Stranger Things

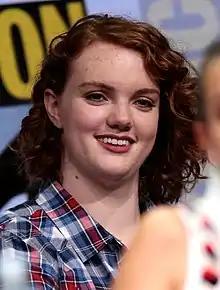
Shannon Purser's performance as Barb received widespread attention from fans and led to her being nominated for a Primetime Emmy Award for Outstanding Guest Actress in a Drama Series.

"Stranger Things" gained a dedicated fan base soon after its release. One area of focus was the character of Barb, Nancy's nerdy friend and classmate who is taken and killed by the monster early in the season. According to actress Shannon Purser, Barb "wasn't supposed to be a big deal", and the Duffer Brothers had not gone into great detail about the character since the focus was on finding Will. However, many fans sympathized with the character; Laura Bradley of "Vanity Fair" suggested that Barb would be a similar misfit in society, and "looks more like someone you might actually meet in real life" compared to the other characters, particularly Nancy. Hashtags grew in popularity after the series' release, such as "#ImWithBarb" and "#JusticeforBarb", and several fan sites and forums were created to support her.